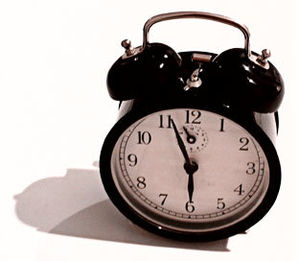
Vækkeur
Et vækkeur. Bemærk den lille urskive lige under "12", som viser det tidspunkt vækkeuret er sat til at ringe.
Et vækkeur er et ur med en lydkilde, f.eks. en ringeklokke, som man kan indstille til at ringe på et bestemt tidspunkt. Som navnet antyder bruges sådanne ure primært til at vække sovende personer, men kan også bruges i andre situationer hvor man ønsker et hørbart "signal" på et bestemt klokkeslæt.